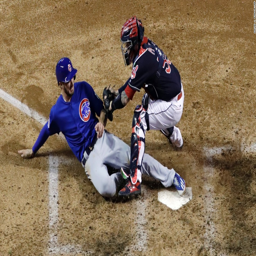
athlete slides safely under baseball player during the fourth inning of game .